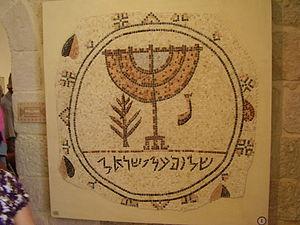
L'ambassade d'Israël en France est la représentation diplomatique de l'État d'Israël auprès de la République française. Elle est située 3 rue Rabelais, dans le 8ᵉ arrondissement de Paris, la capitale du pays. Son ambassadeur est, depuis 2015, Aliza Bin-Noun.
Cet article présente différents aspects de la culture de la Palestine, une région du Proche-Orient située entre la mer Méditerranée et le désert à l'est du Jourdain et au nord du Sinaï.
Jéricho est une ville de Palestine située sur la rive ouest du Jourdain. Son nom est dérivé de la racine sémitique /wrḥ/ « lune » et indique que la ville fut l'un des premiers centres de culte des divinités lunaires. Jéricho a été mentionnée pour la première fois dans le Livre des Nombres. Elle est considérée comme une des plus anciennes villes habitées dans le monde et les archéologues ont mis au jour les restes de plus de 20 établissements successifs, et dont le premier remonte à 9 000 ans av. J.-C. La cité a aujourd'hui une population d'environ 27 000 habitants.
La synagogue « Shalom Al Yisrael » est une synagogue datant de la fin du VIᵉ siècle ou du début du VIIᵉ siècle et découverte à Jéricho en 1936.